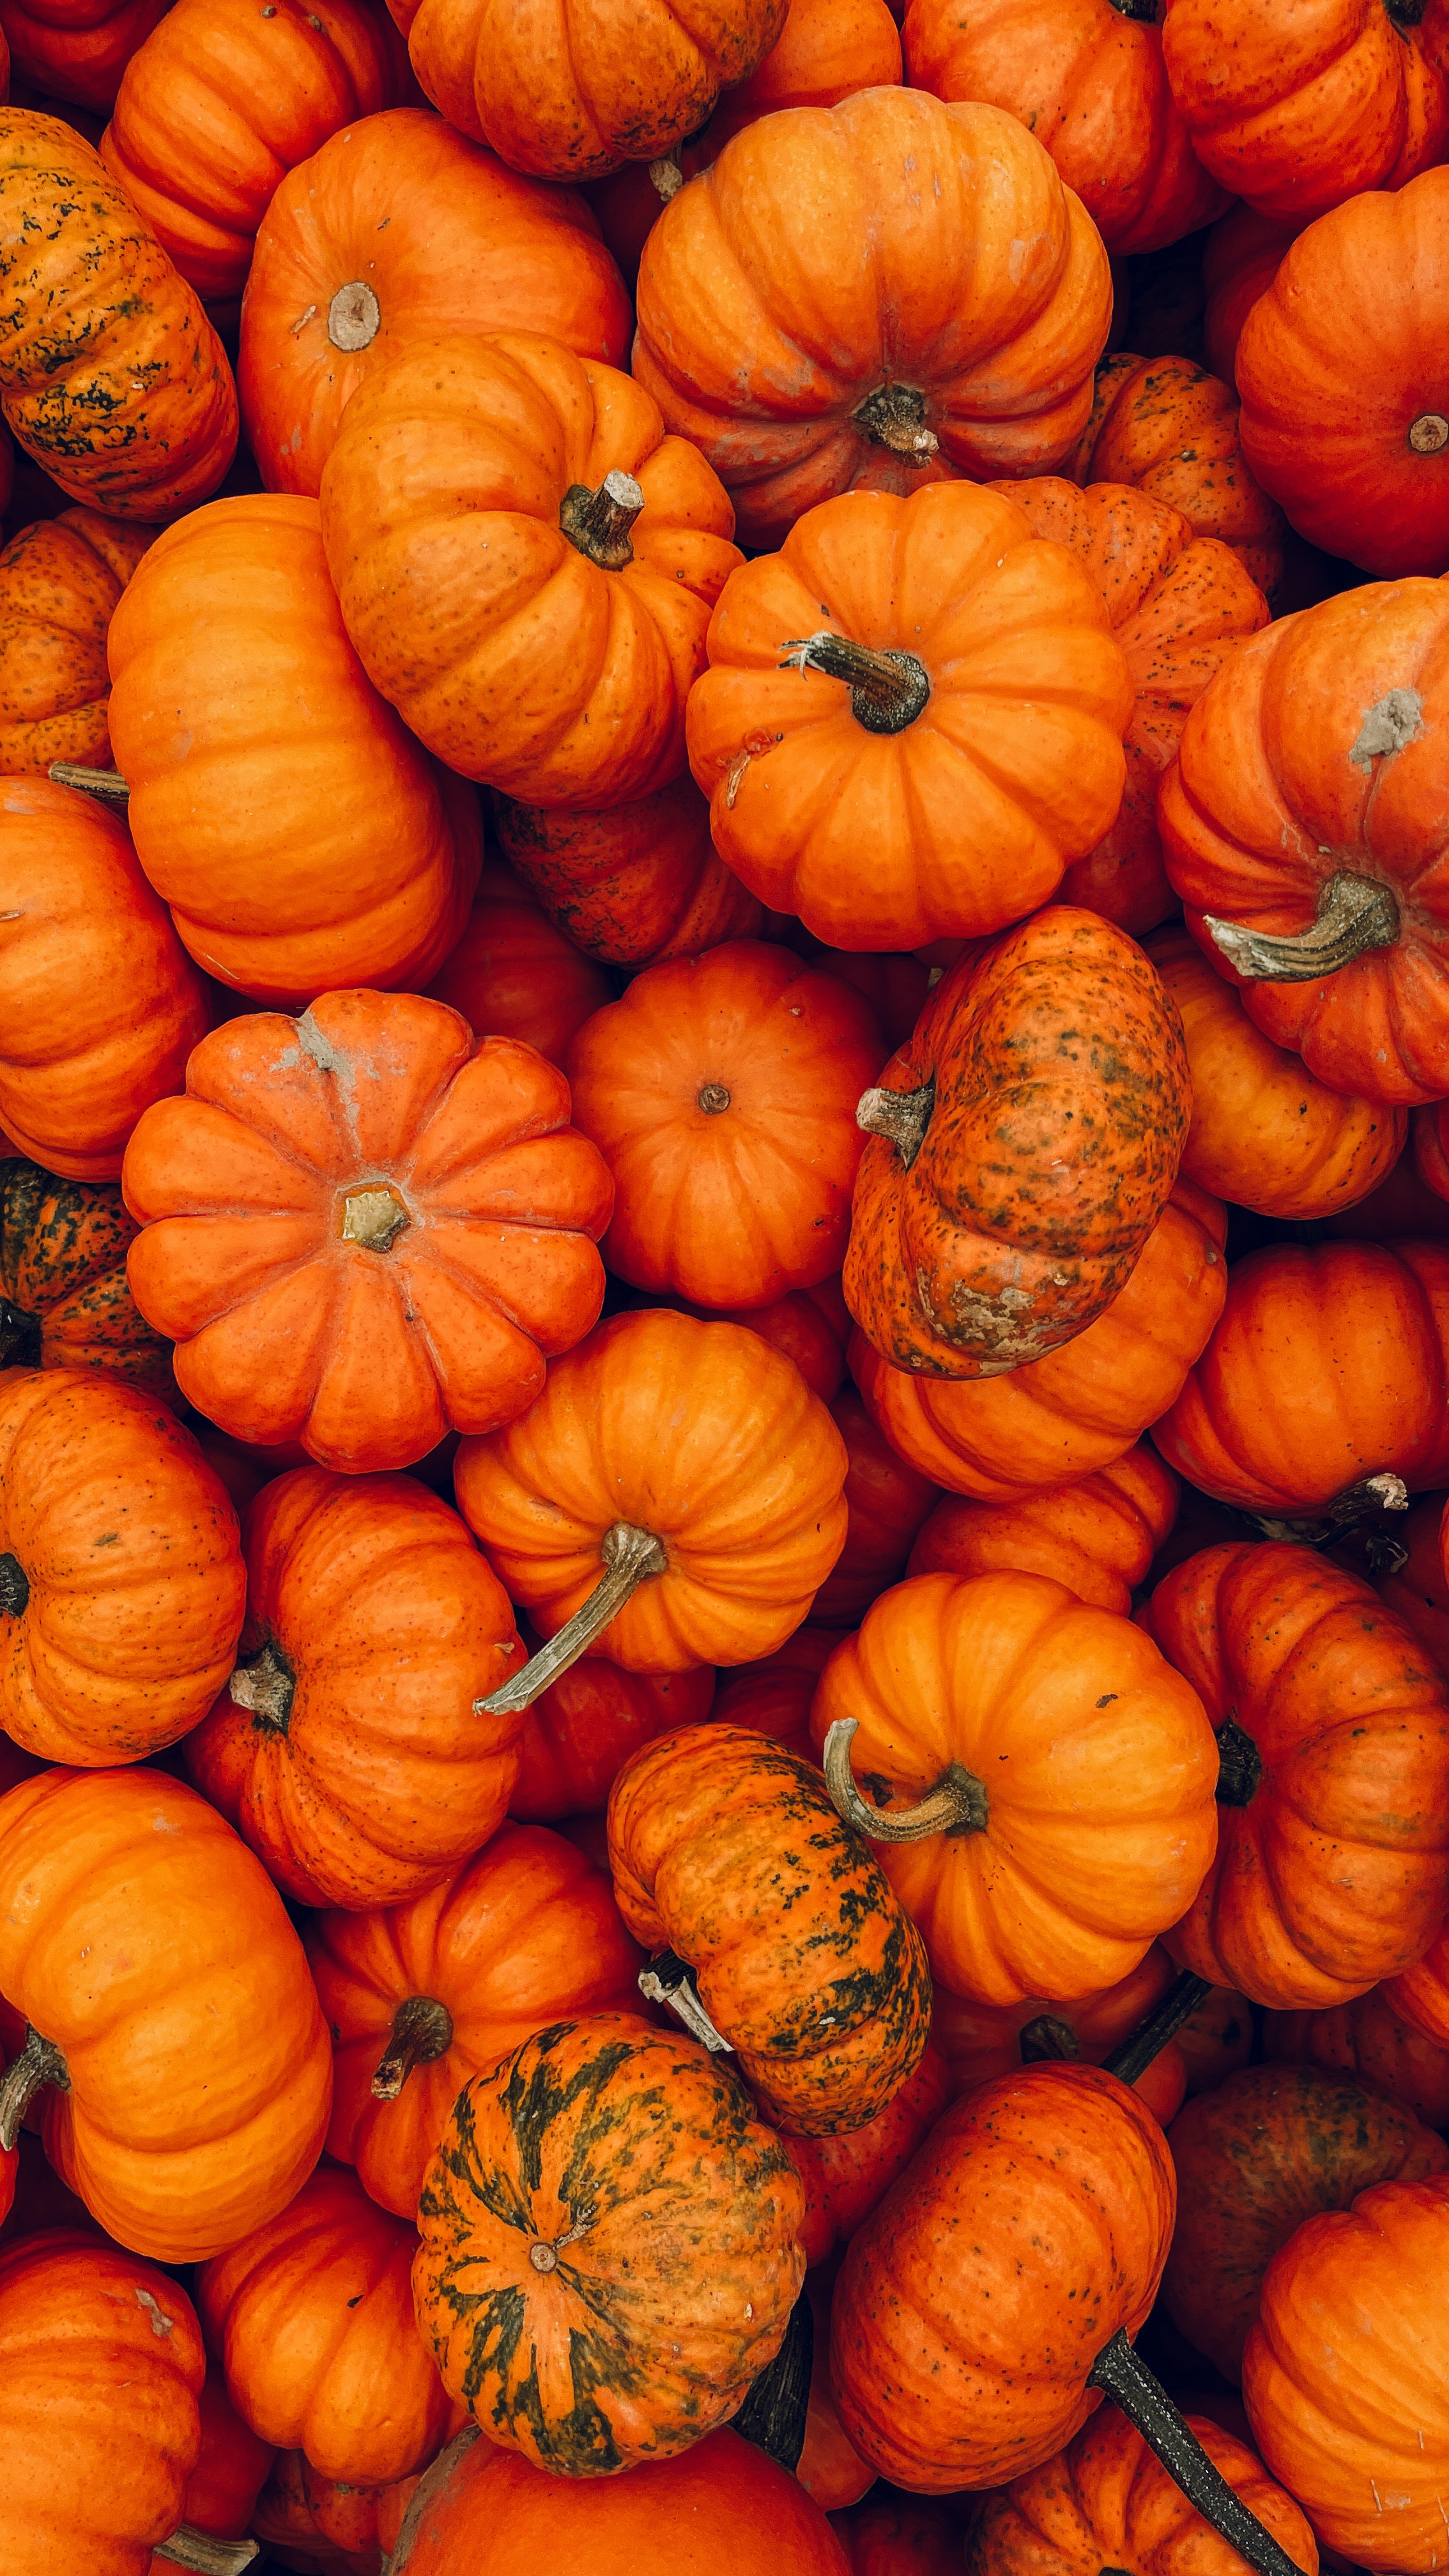
natural, food, plant, natural foods, orange, fruit, pumpkin, squash, staple food, ingredient, calabaza, whole food, winter squash, local food, vegetable, produce, close up, gourd, superfood, vegan nutrition, flowering plant, symmetry, still life photography, cucurbita, cucumber, and melon family, nightshade family, photography